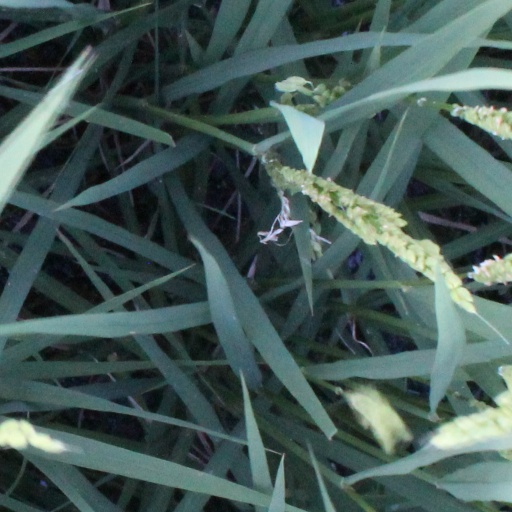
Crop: rice